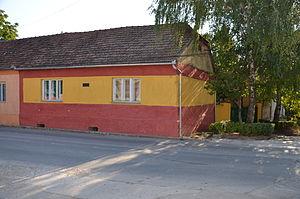
La Fruška gora est un massif montagneux situé en Serbie, au nord de la région de Syrmie, dans la province autonome de Voïvodine.
Vrdnik est une localité de Serbie située dans la province autonome de Voïvodine. Elle fait partie de la municipalité d’Irig dans le district de Syrmie. Au recensement de 2011, elle comptait 3 092 habitants.
La maison de Milica Stojadinović Srpkinja à Vrdnik se trouve à Vrdnik, dans la province de Voïvodine et dans la municipalité d'Irig, en Serbie. Elle est inscrite sur la liste des monuments culturels de grande importance de la République de Serbie.